Space Shuttle Challenger disaster

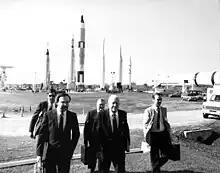
Black-and-white photo of a group of individuals at the Kennedy Space Center with the rocket garden behind them

Soon after the disaster, US politicians expressed concern that White House officials, including Chief of Staff Donald Regan and Communications Director Pat Buchanan, had pressured NASA to launch "Challenger" before the scheduled January 28 State of the Union address, because Reagan had planned to mention the launch in his remarks. In March 1986, the White House released a copy of the original State of the Union speech. In that speech, Reagan had intended to mention an X-ray experiment launched on "Challenger" and designed by a guest he had invited to the address, but he did not further discuss the "Challenger" launch. In the rescheduled State of the Union address on February 4, Reagan mentioned the deceased "Challenger" crew members and modified his remarks about the X-ray experiment as "launched and lost". In April1986, the White House released a report that concluded there had been no pressure from the White House for NASA to launch "Challenger" prior to the State of the Union.